Robin DR100

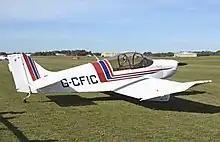
1963 Robin DR.1051M1 ‘Sicile-Record’ in England

In the 1961 Sicily Air Races, Ambassadeurs finished in 2nd, 11th, 13th, 14th and 15th places, and finished the 1962 Paris-Cannes race in all three podium positions. As a result, Pierre Robin wanted to win the next year's Sicily Air Race and further honed the design to create the Ambassadeur ‘Sicile’. This improved design resulted in Pierre Robin's personal aircraft winning, and a total of seven Siciles in the top ten. The aircraft also finished first in the following year's Paris-Cannes